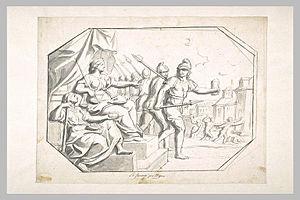
La Police et la sûreté rétablies dans Paris, 1665. Charles Le Brun. Esquisse pour la Galerie des Glaces (détail). Château de Versaille. 4e quart 17e siècle
Aux XVIᵉ et XVIIᵉ siècles, mais aussi dans les siècles précédents, les mauvais-garçons étaient des bandes armées, souvent des brigands, des mercenaires, lansquenets et reîtres démobilisés qui terrorisaient les villes et les campagnes.
"La notion de police est héritée de l'Antiquité avec les villes ayant conservé une municipalité, puis, à partir du IXᵉ siècle, dans les ""villes franches"" ou communes libres qui possèdent le droit de s'administrer. C'est ainsi que l'on parle de vie policée, de police des marchés, des métiers, des poids et mesure, des jeux, etc.
L'éclairage public est l'ensemble des moyens d'éclairage mis en œuvre dans les espaces publics, à l'intérieur et à l'extérieur des villes, très généralement en bordures des voiries et places, nécessaires à la sécurité ou à l'agrément de l'homme.
Gabriel Nicolas de La Reynie, également orthographié La Reinie, est le premier lieutenant général de police de Paris. Par son action énergique, ses réformes novatrices et sa rigueur morale, notamment pendant la terrible affaire des poisons, il est souvent considéré comme le père de la police judiciaire française.